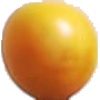
Label: Cherry Wax Yellow 1